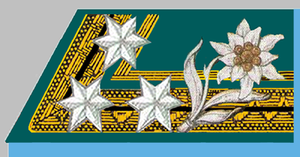
Adjutant de l'infanterie de la montagne de l' armée Autriche-Hongroise de 1907 à 1918.
Les forces terrestres impériale et royale était la force terrestre de l'empire d'Autriche-Hongrie, de 1867 à la chute de l'empire en 1918.